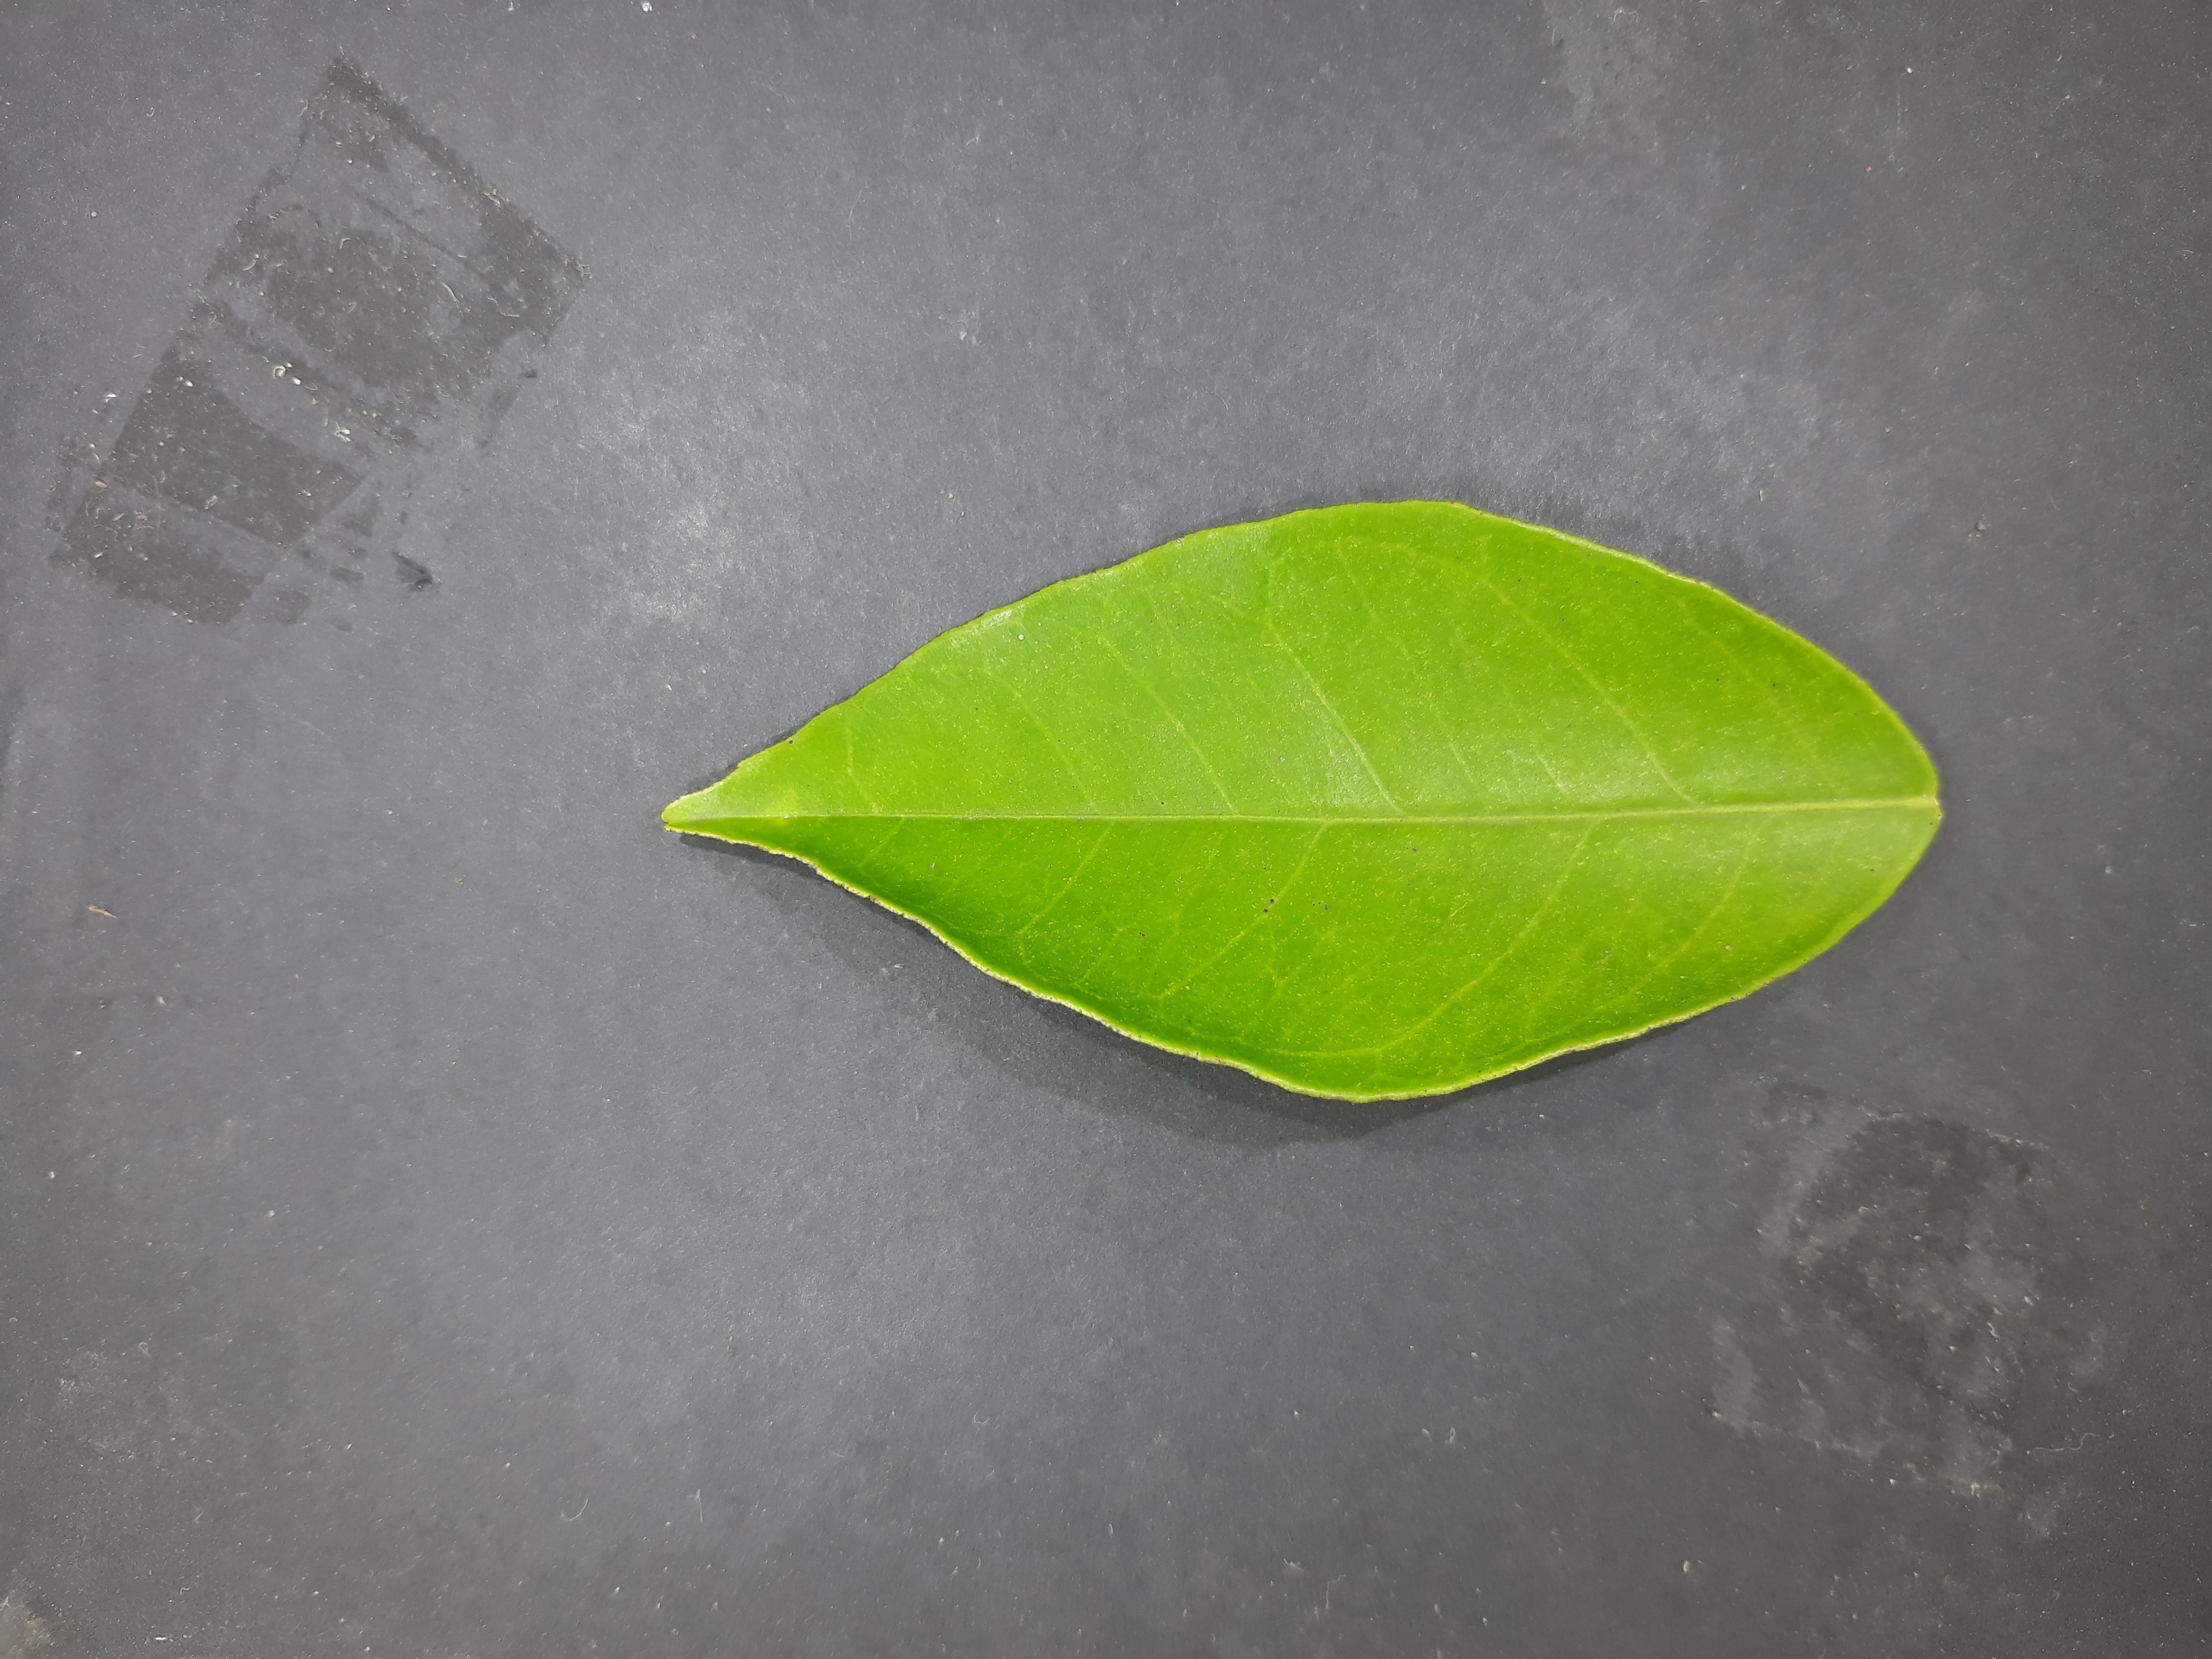
Label: Healthy